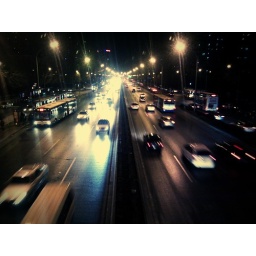
on the bridge in the night, across third ring road in beijing